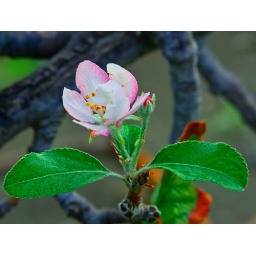
My aunt's backyard the apple tree is blossoming in November!!